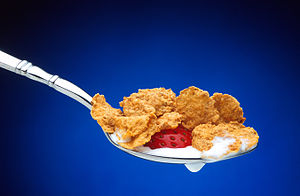
Næringsstof (fødemiddel)
En morgenmåltid indeholdende forskellige næringsstoffer
Et næringsstof er et hvilket som helst stof, som ved indtagelse bidrager til en organismes metabolisme, funktion eller vækst. Der findes seks forskellige slags næringsstoffer, klassificeret som de, der giver energi til organismen og de, som på anden måde bidrager til, at de metaboliske processer i organismen kan forløbe. Nogle næringsstoffer kan ikke syntetiseres i organismen, og må derfor tilføres via føden.